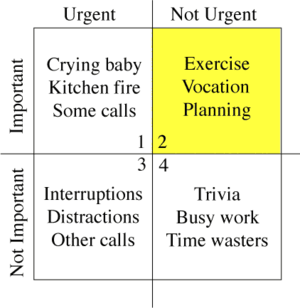
La gestion du temps est la discipline de l'emploi de son temps personnel.